Noricks Chapel School

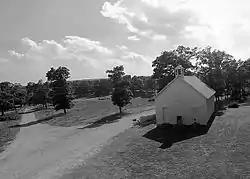

The Noricks Chapel School is a historic combination school and church building in rural southeastern Stone County, Arkansas, built around 1907. It was a one-room schoolhouse. It is located about southeast of Mountain View, on the north side of County Road 28. It is a simple single-story wood-frame structure, with a gable roof and weatherboard siding. A small belfry stands on the roof ridge, and the main facade has two entrances. It was built c. 1907 to provide schooling to the children of the Noricks Chapel community, and is one of a small number of such rural schools to survive in the county.